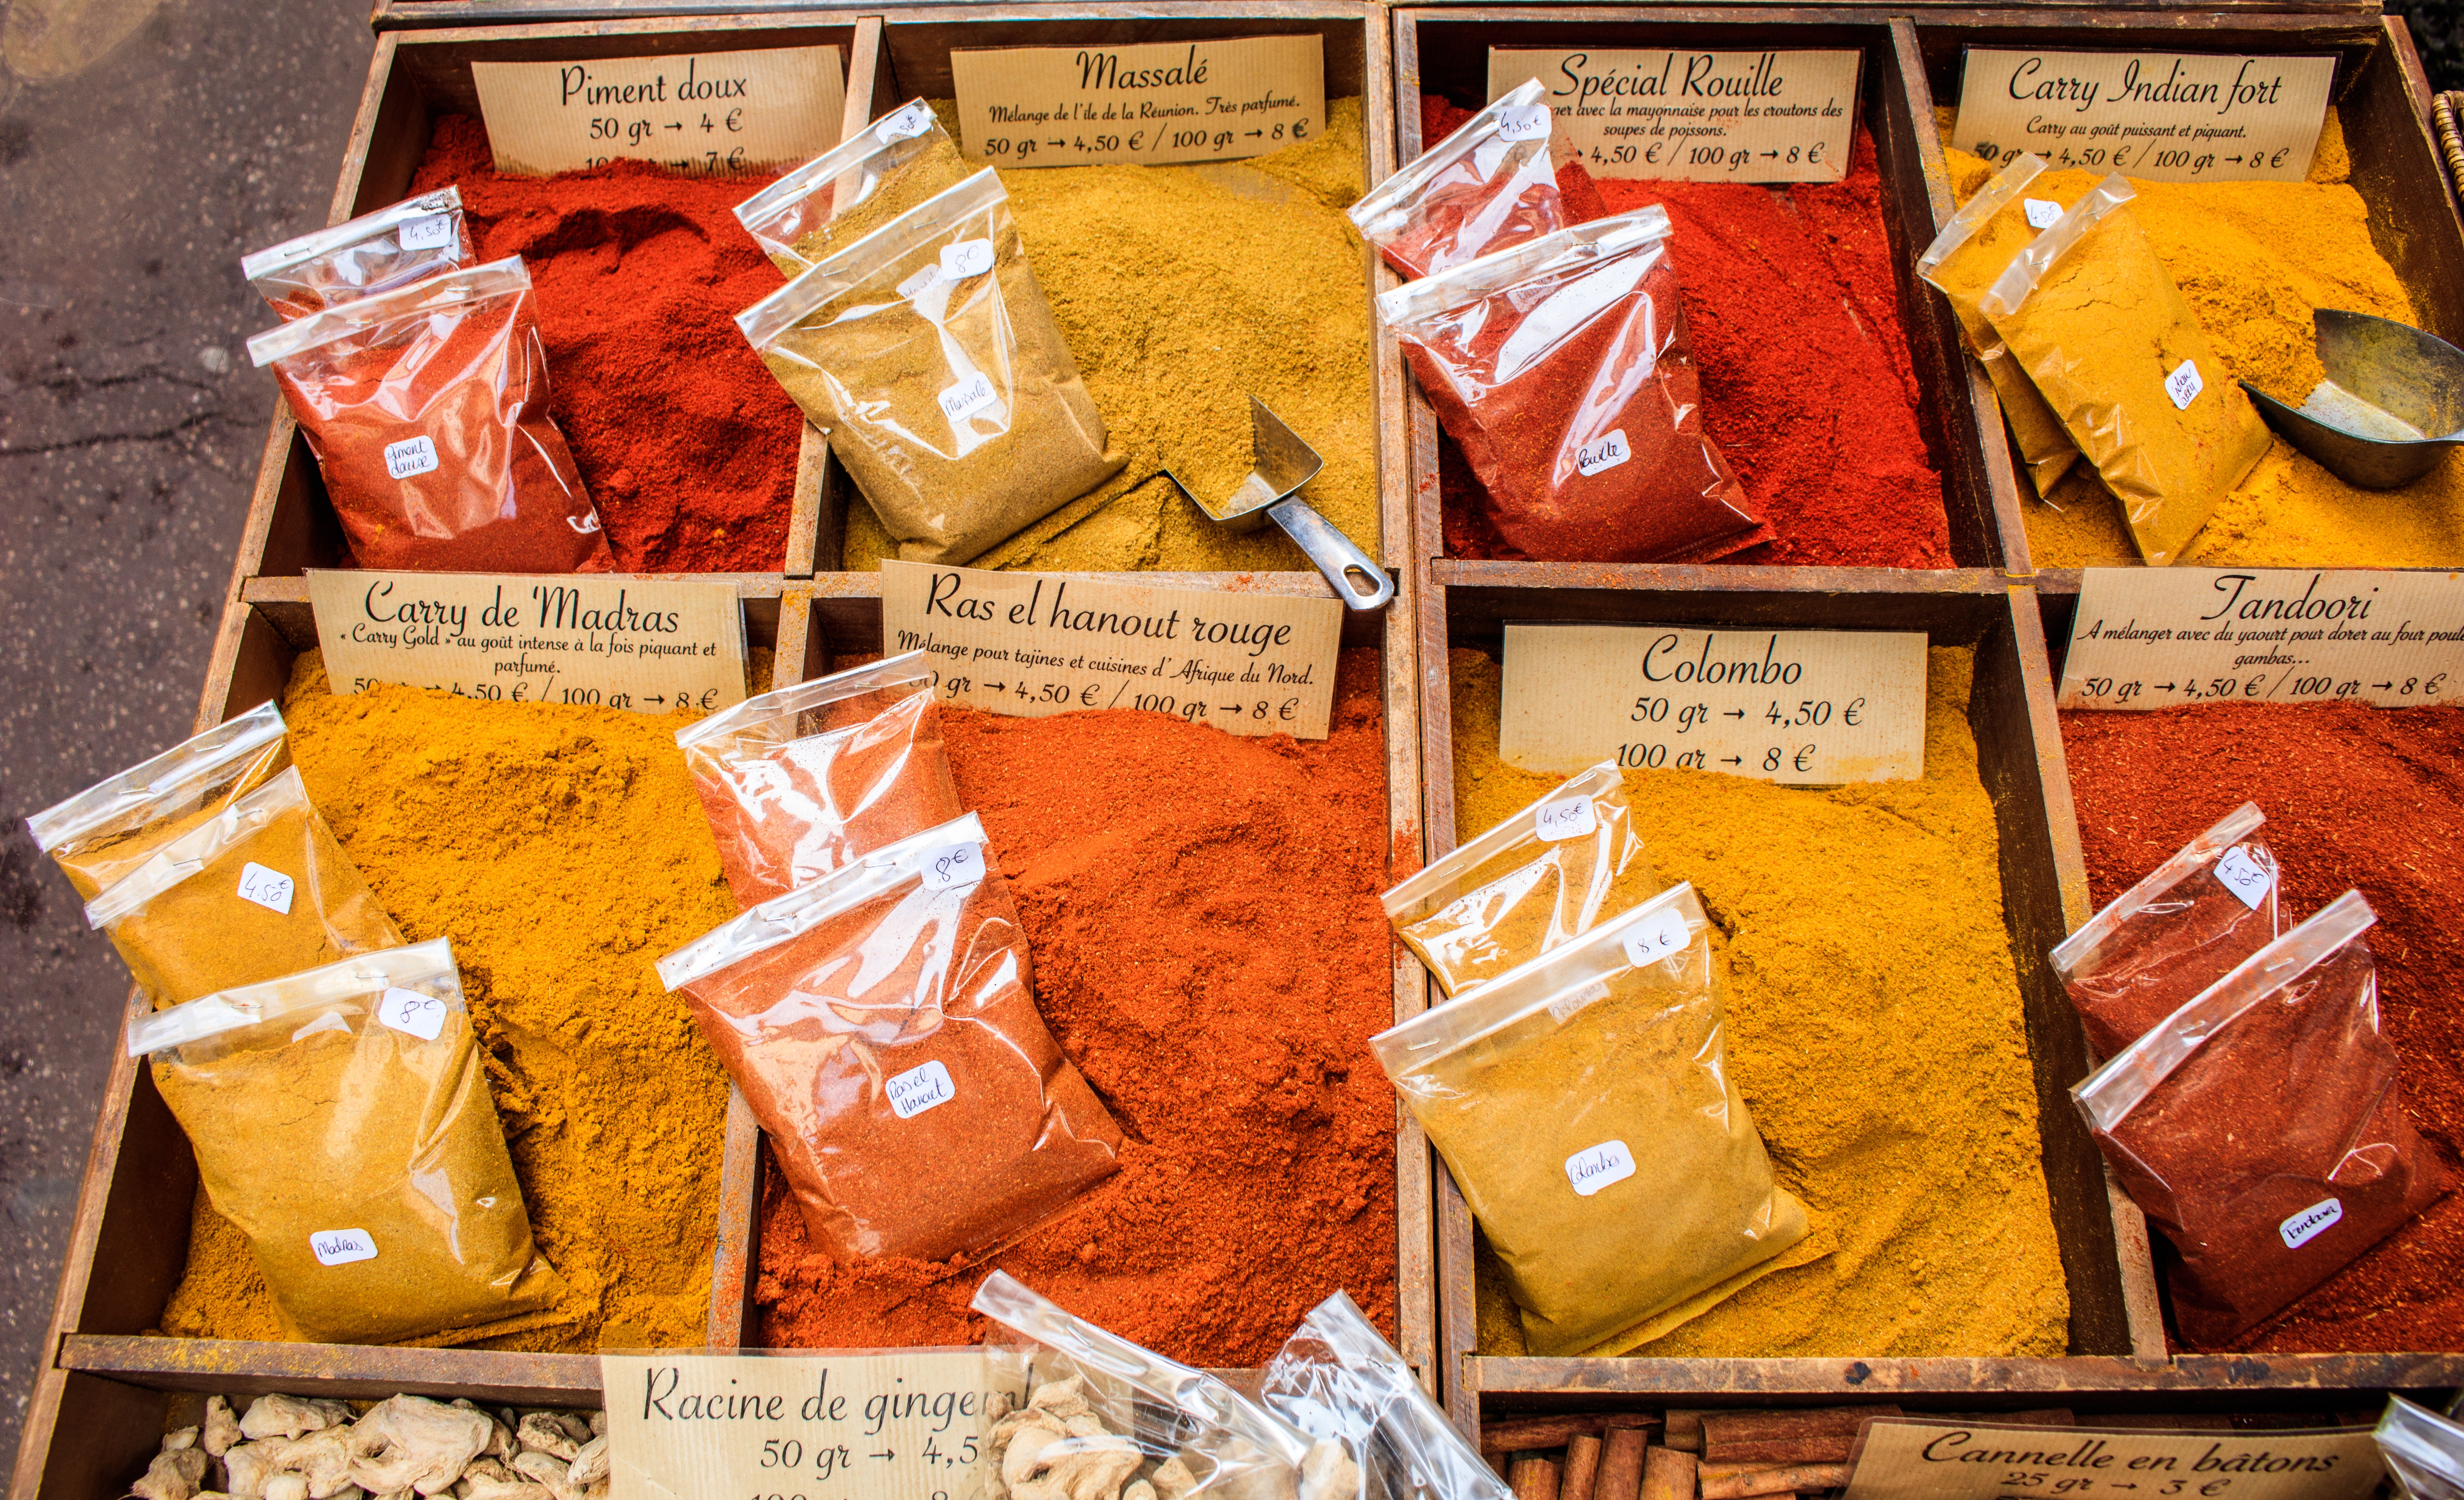
spice mix, five spice powder, food, mixed spice, cuisine